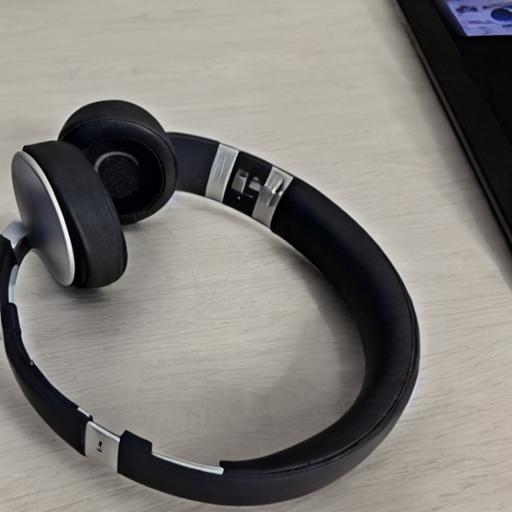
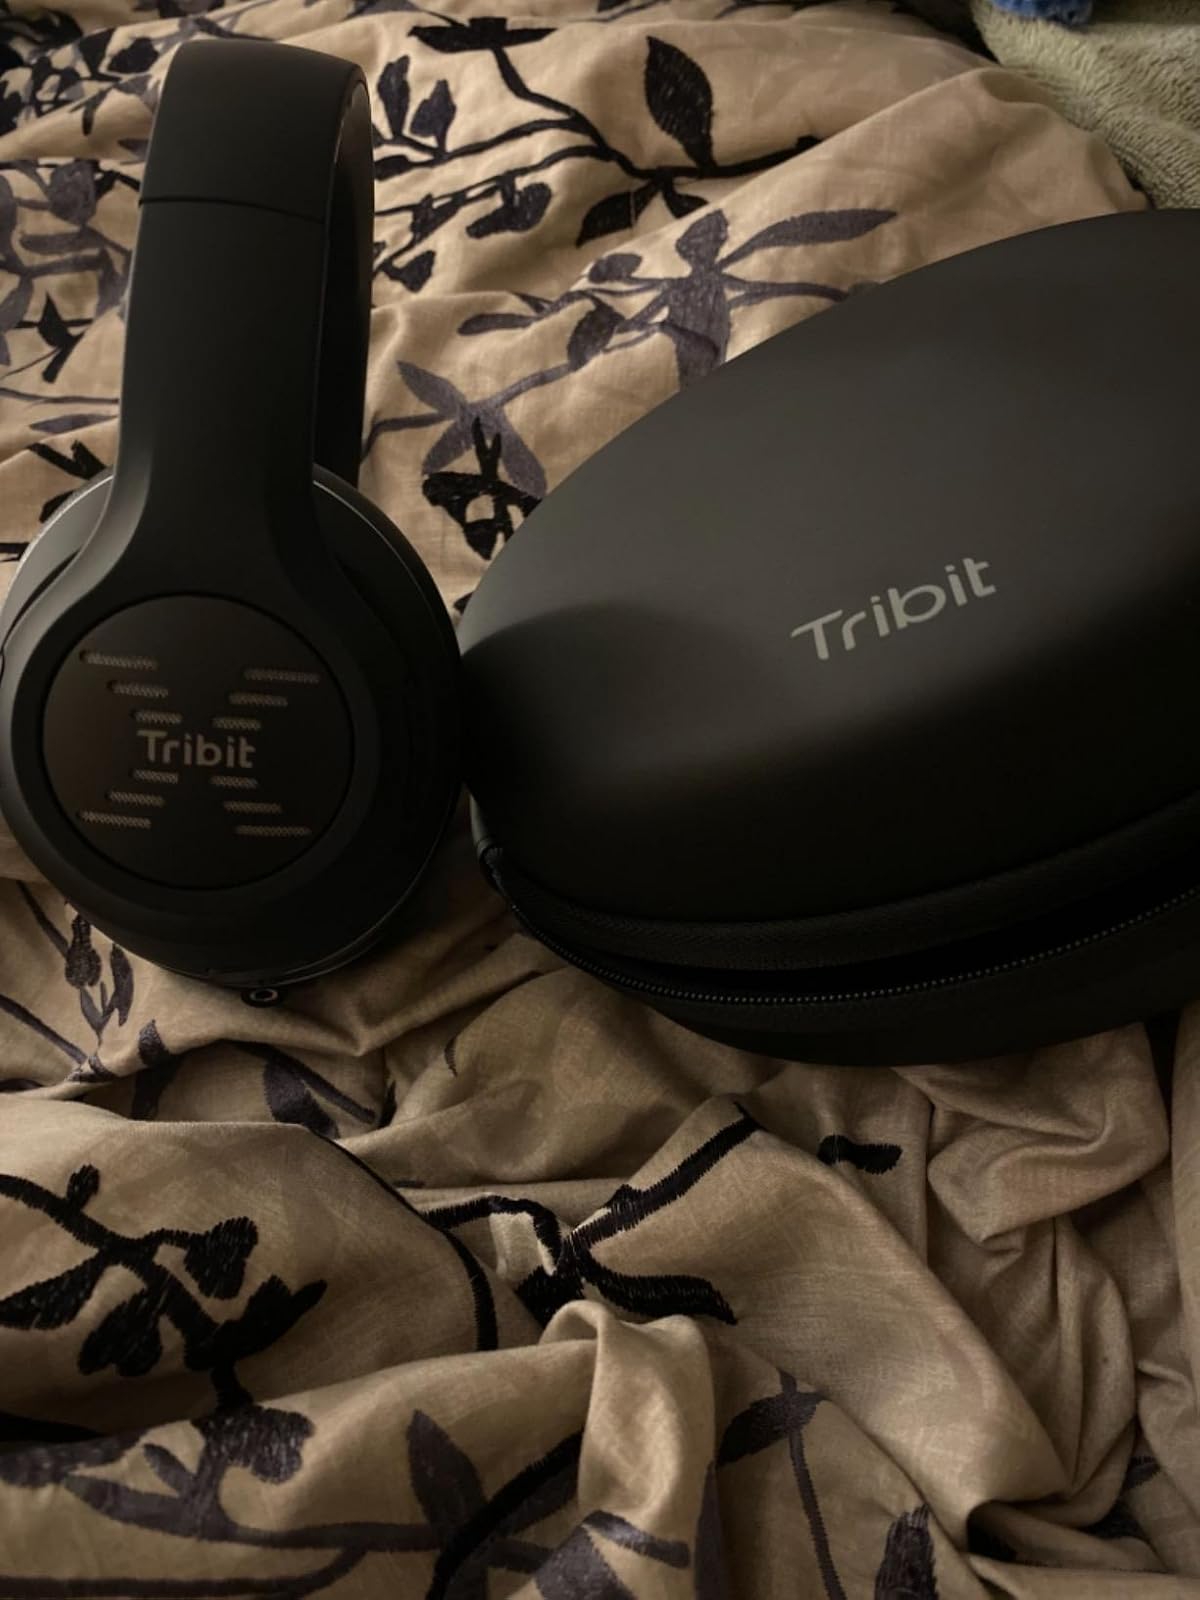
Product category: headphones
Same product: no